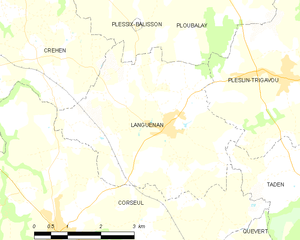
Languenan [lɑ̃gnɑ̃] est une commune française située dans le département des Côtes-d'Armor en région Bretagne.